History of education in France

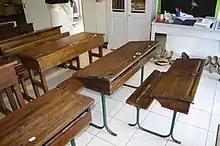
Typical school furniture of the period 1930 to 1950; Cité Découverte Nature at Miallet, Dordogne

The education system in France can be traced back to the Roman Empire. Schools may have operated continuously from the later empire to the early Middle Ages in some towns in southern France. The school system was modernized during the French Revolution, but roughly in the 18th and early 19th century debates ranged on the role of religion.